Luciano da Silva (footballer)

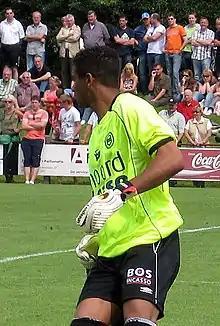
Luciano with FC Groningen

Luciano José Pereira da Silva (born 16 March 1980) is a Brazilian former professional footballer who played as a goalkeeper.